Italian ship Anteo (A 5309)

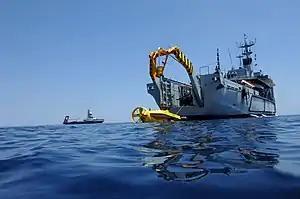
SRV-300 is launched from "Anteo", 2005

Anteo (A 5309) is a submarine rescue ship of the Italian Navy, assigned to Raggruppamento Subacquei ed Incursori "Teseo Tesei" (COMSUBIN). "Anteo" is the third ship to bear this name in the Italian Navy. The ship's design was developed by the "Ufficio Navi Speciali del Reparto Progetti Navi" (Special Office of the Ships Projects Division), according to the guidelines provided by the Navy General Staff. The ship was built at Cantiere Navale Breda di Porto Marghera and commissioned to the Italian Navy on 31 July 1980.